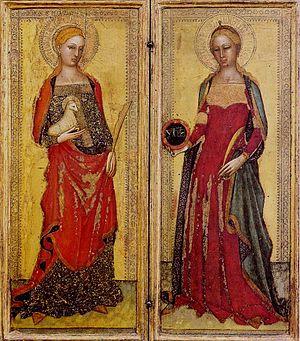
Flavia Domitilla ou Flavie Domitille, parfois simplement appelée Domitille, est une membre de la famille impériale romaine des Flaviens, morte après 95, mentionnée par des historiens des trois premiers siècles. Fille de Domitille la Jeune, et donc petite fille de l'empereur romain Vespasien et nièce des empereurs Titus et Domitien, elle épouse son cousin le consul romain Titus Flavius Clemens. Dion Cassius dit qu'elle fut accusée d'« athéisme » et reléguée à une île.